Cyvirus cyprinidallo3

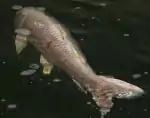
A platinum Ogon koi, with skin reddening due to "Cyprinid herpesvirus 3" infection

Cyvirus cyprinidallo3, also known as Cyprinid herpesvirus 3 (CyHV-3) is a species in the Genus "Cyvirus" and the order "Herpesvirales". It causes a viral disease that is very contagious to the common carp "Cyprinus carpio".